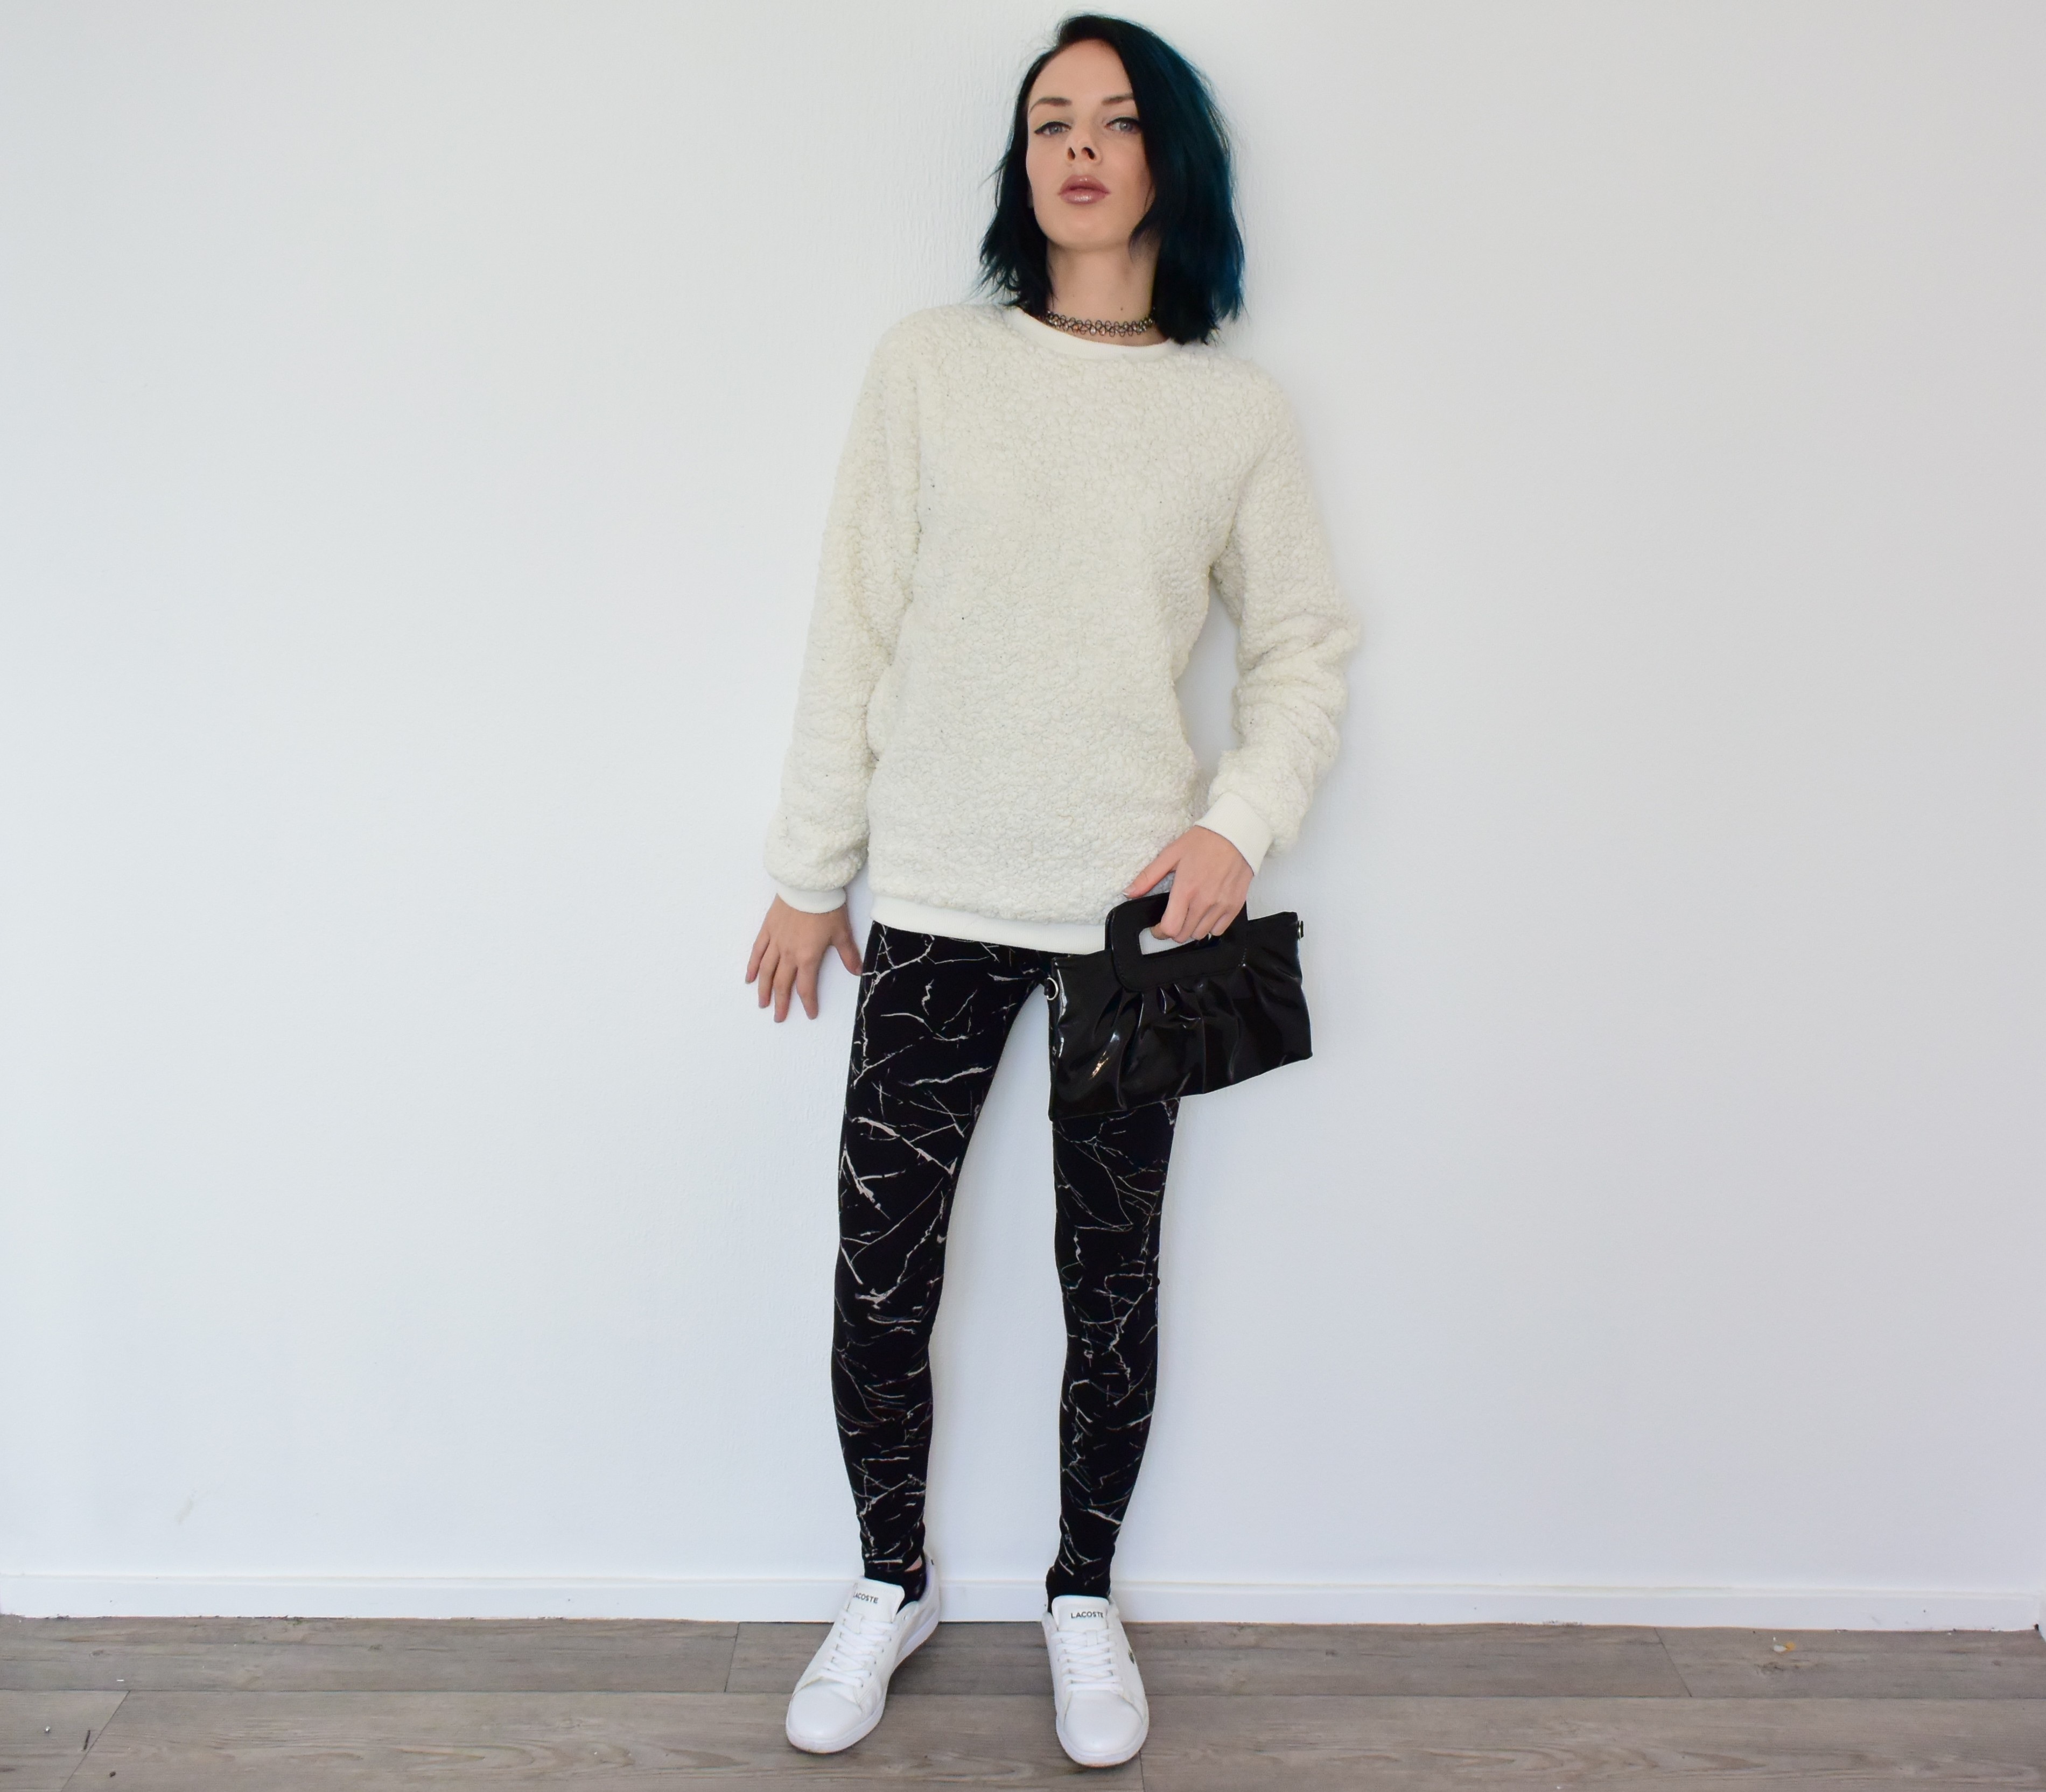
man, shoe, girl, woman, white, wall, leg, portrait, model, young, jeans, color, bag, clothing, shoulder, sweater, brand, trousers, face, directions, neck, sneakers, leggings, marble, maid, tights, legging, outfit, waist, young woman, her, joint, sleeve, lively, fashion model